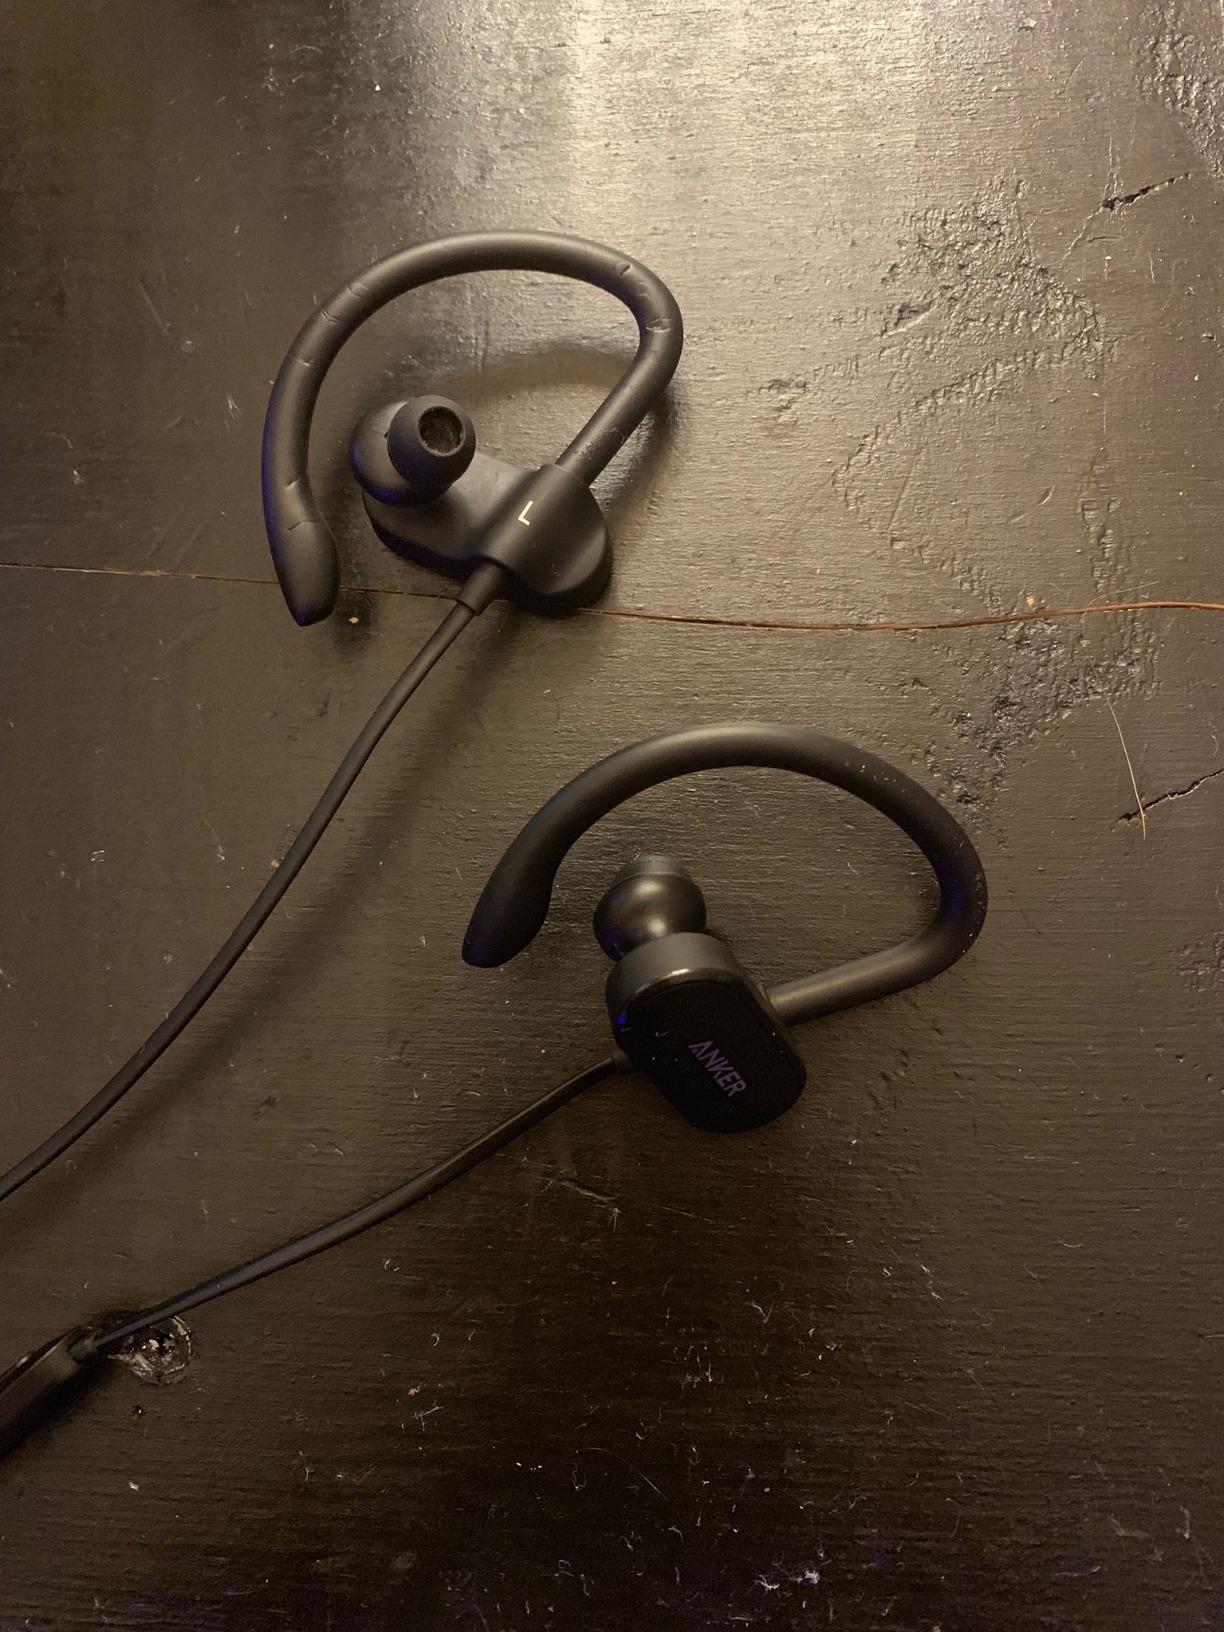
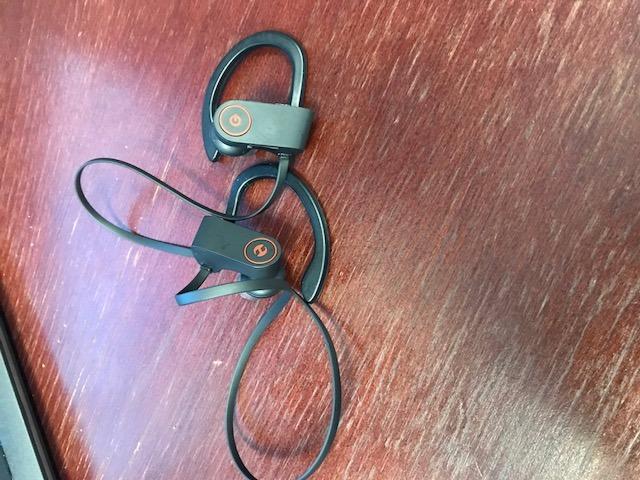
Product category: headphones
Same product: no